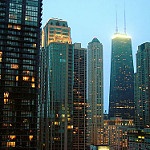
Scene: Outdoor